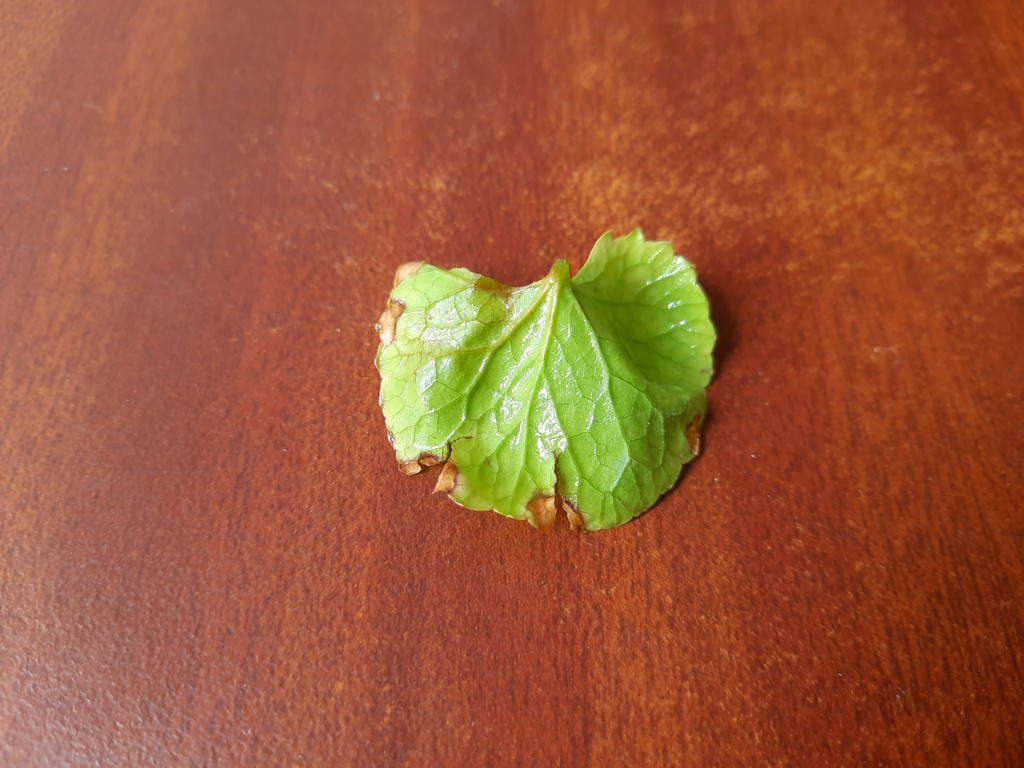
Label: Unhealthy